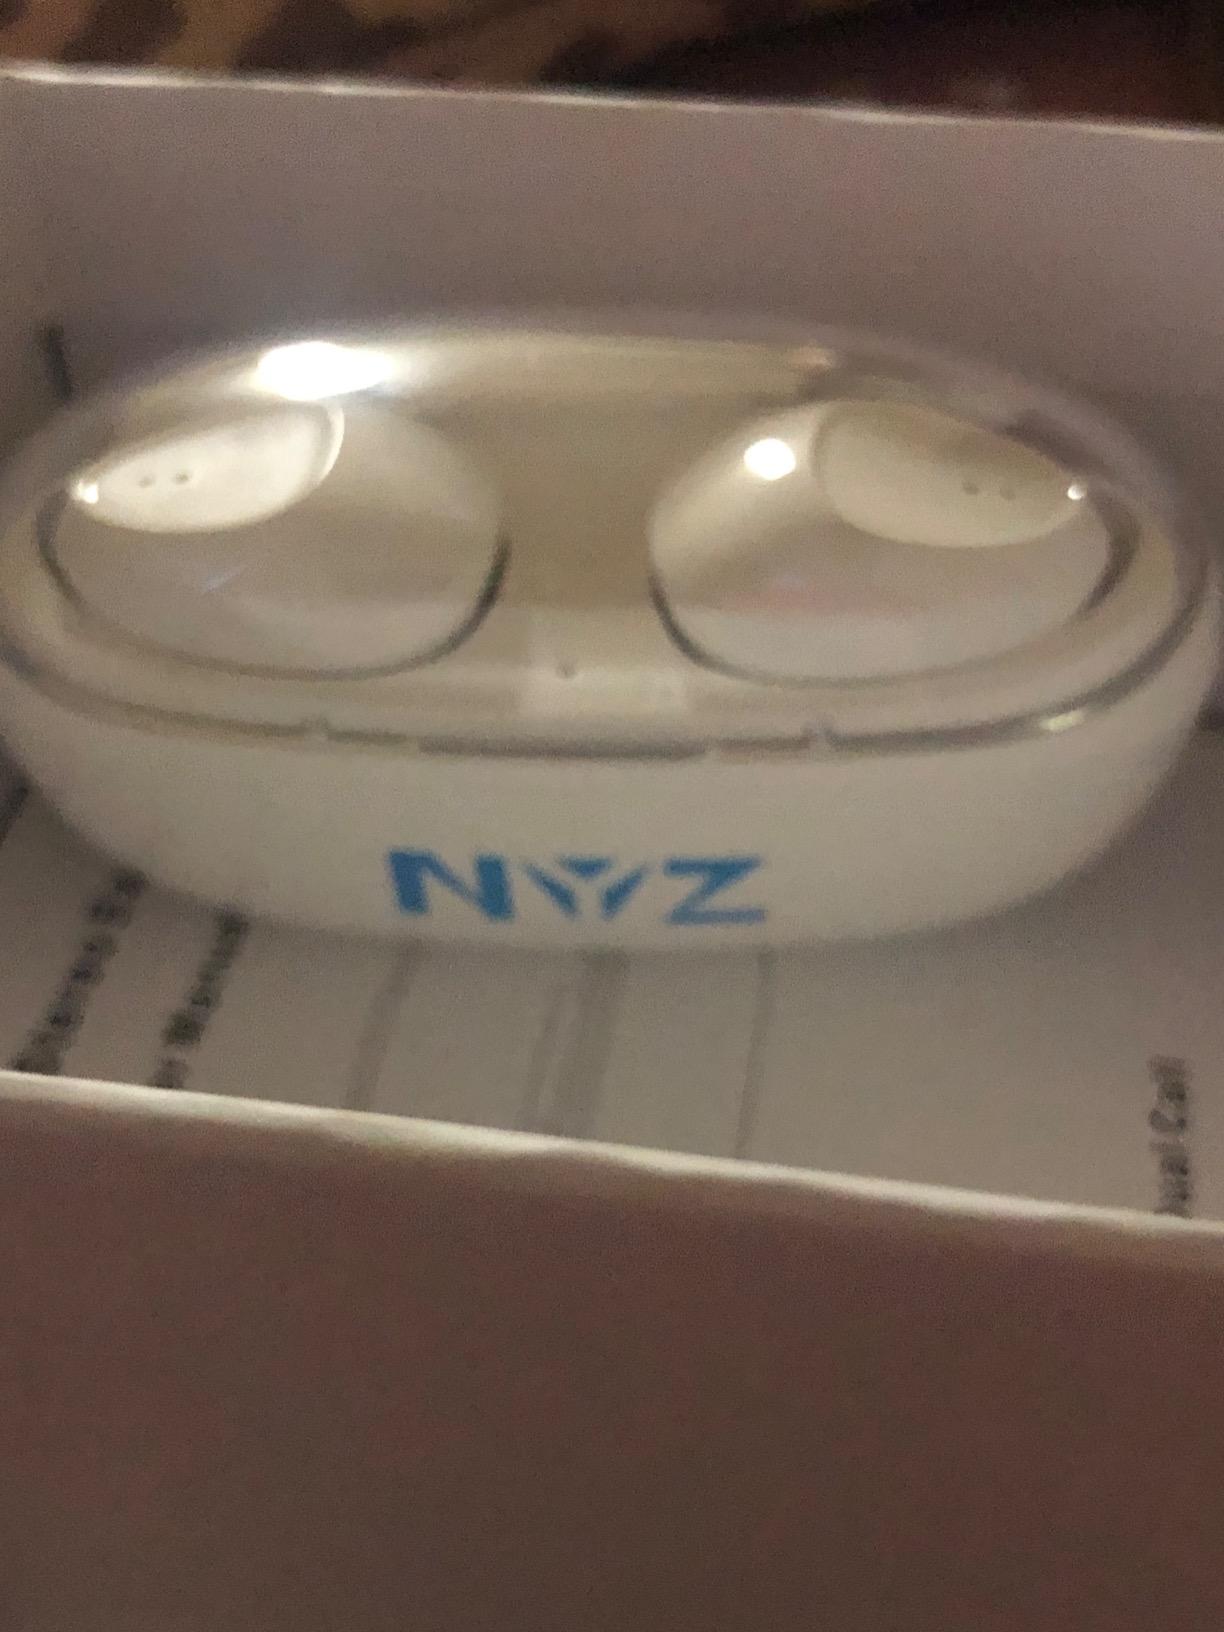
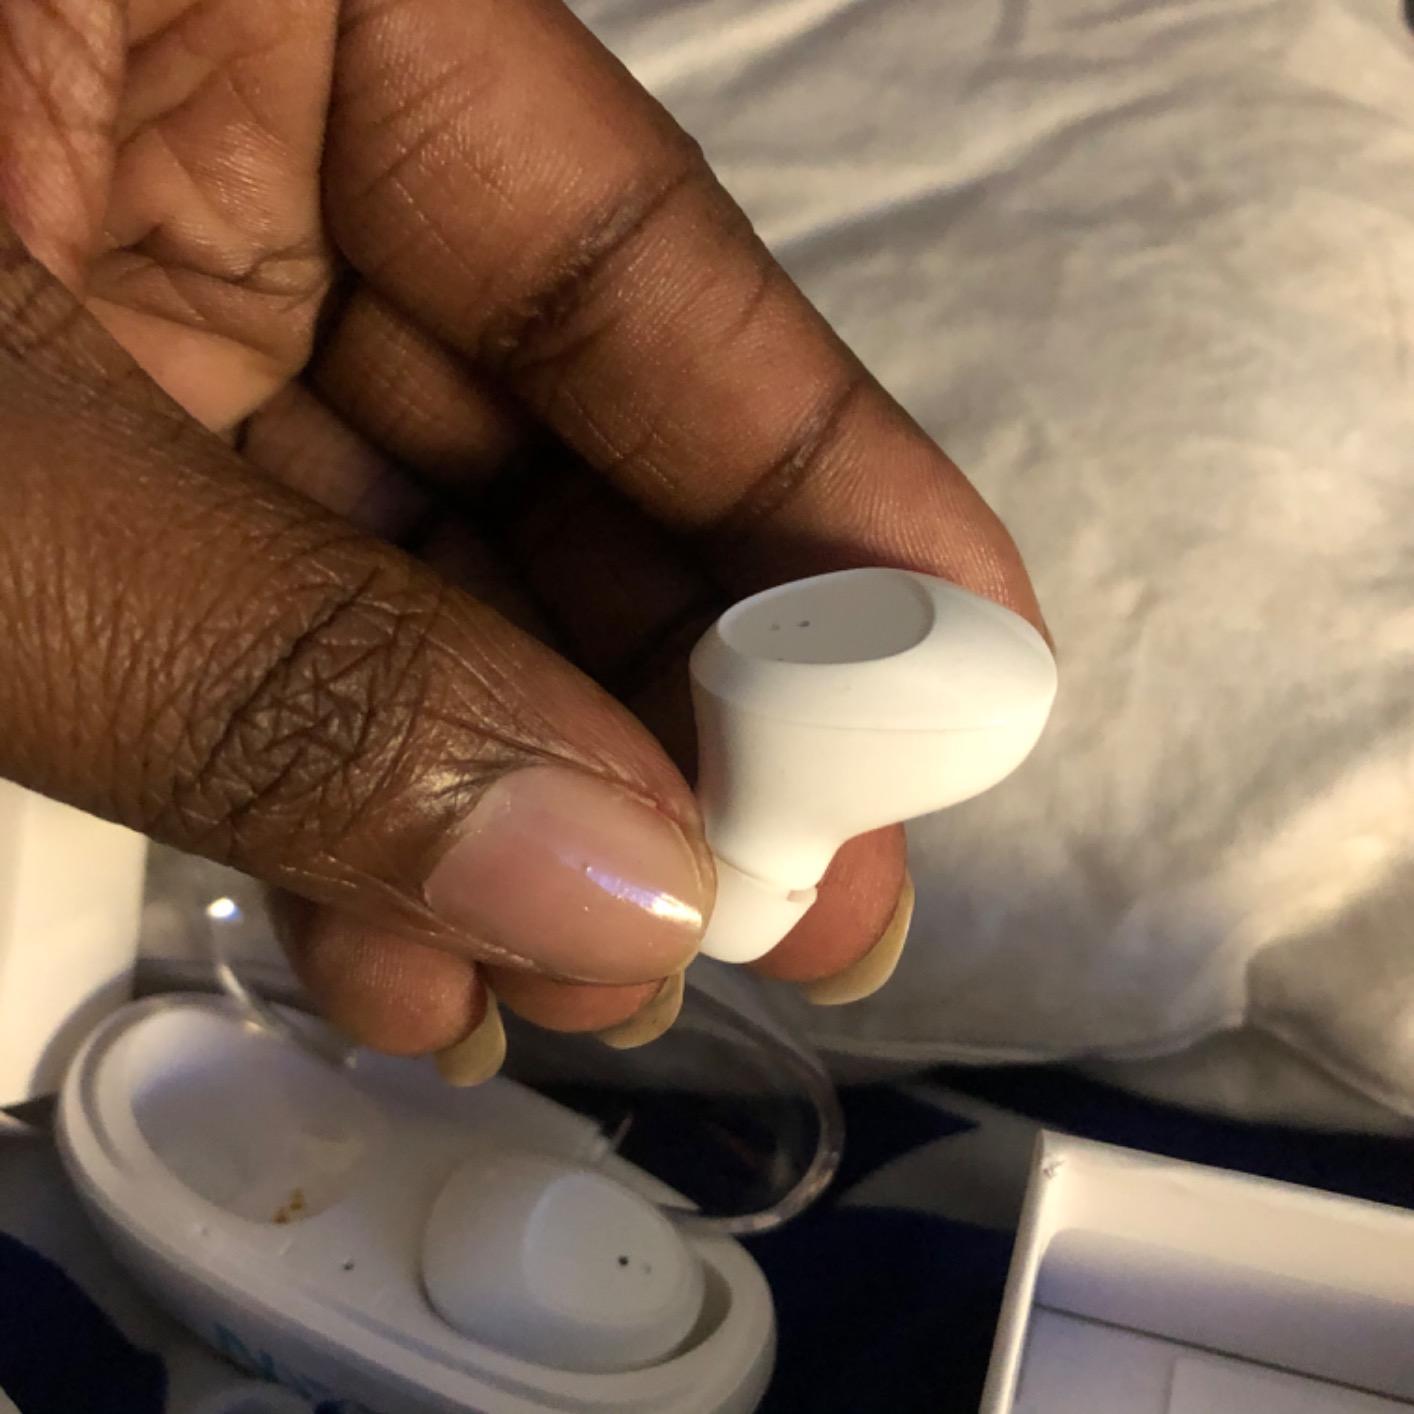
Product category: earbuds
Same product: yes